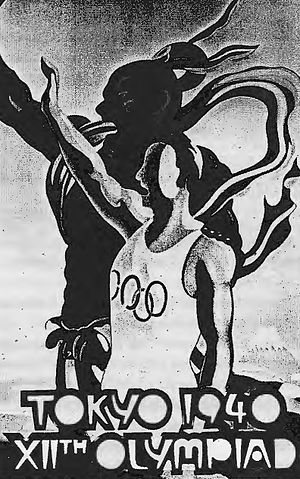
Sommer-OL 1940
Officiel plakat til de planlagte Tokyolege
Sommer-OL 1940, officielt Den tolvte olympiades lege, skulle være afholdt i 1940. Oprindelig var det meningen at Tokyo skulle have været vært, men efter udbrudet af den 2. kinesisk-japanske krig blev det ændret til Helsinki. Imidlertid måtte legene helt aflyses på grund af 2. verdenskrig.